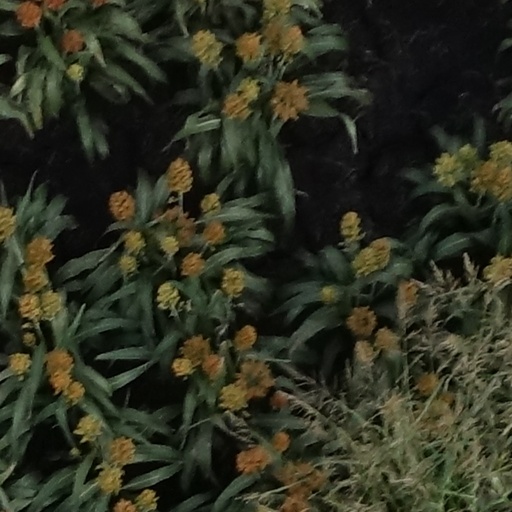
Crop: sorghum